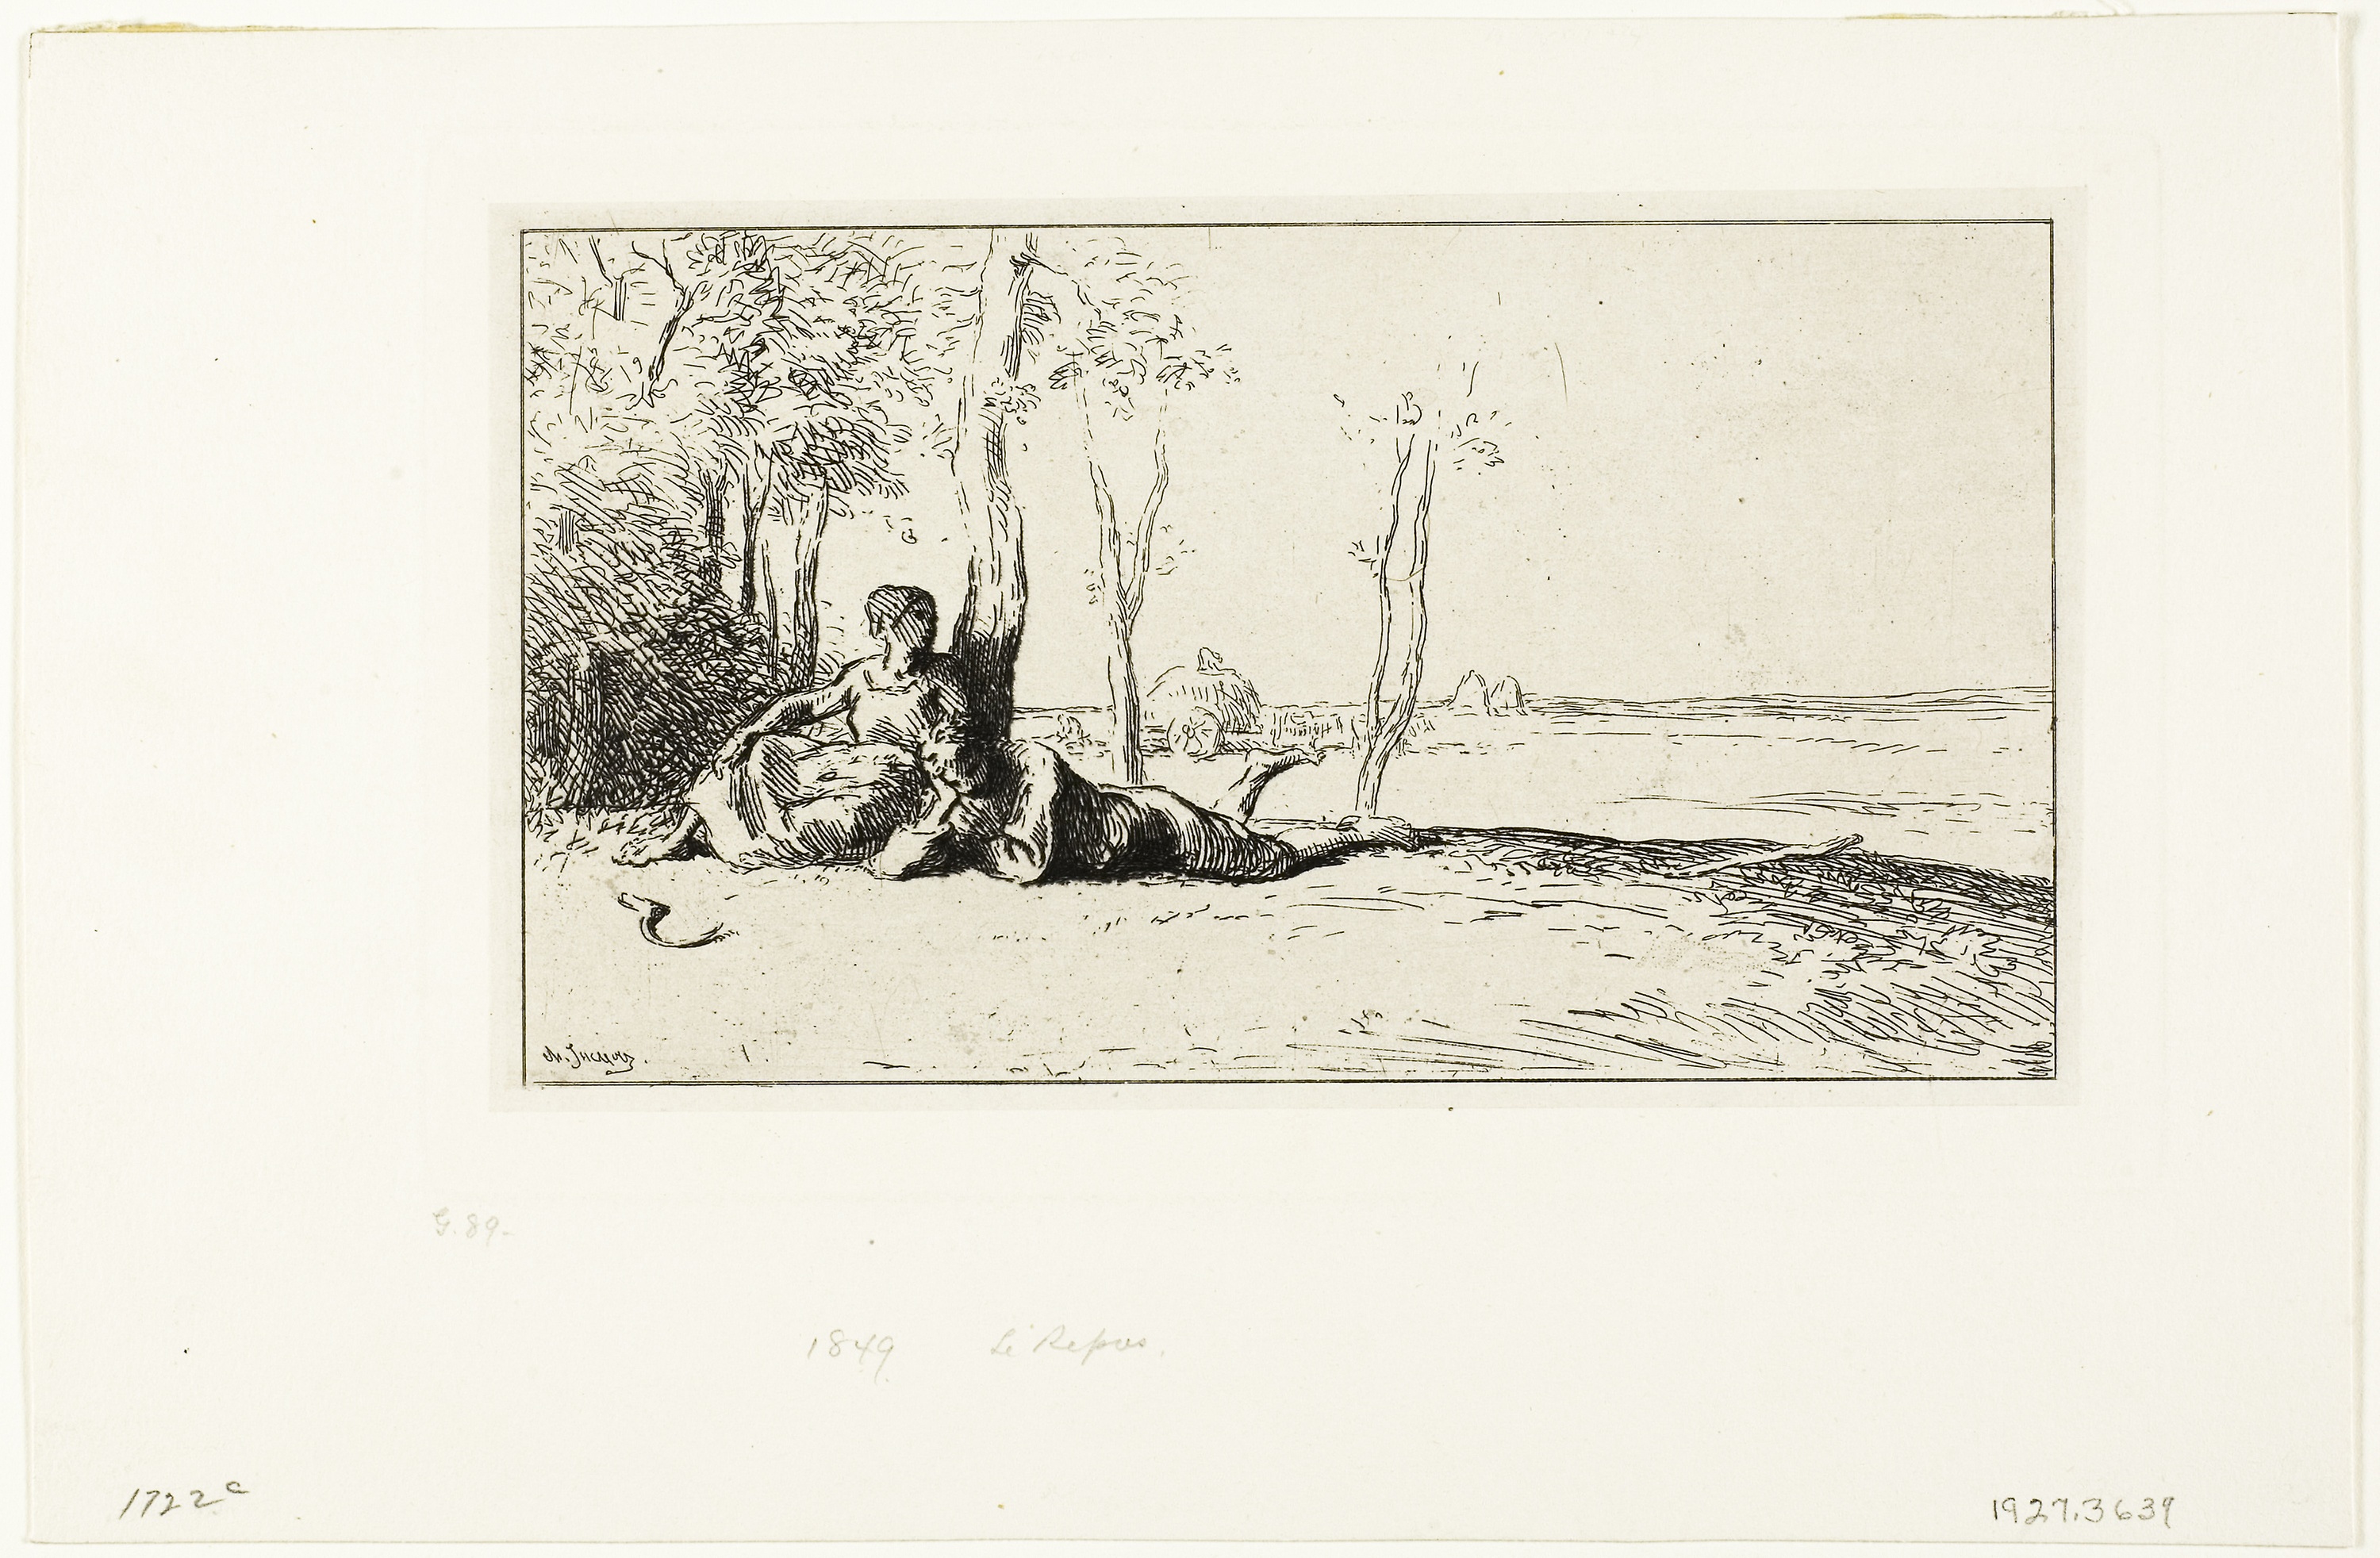
picture frame, art, drawing, artwork, black and white, illustration, font, visual arts, modern art